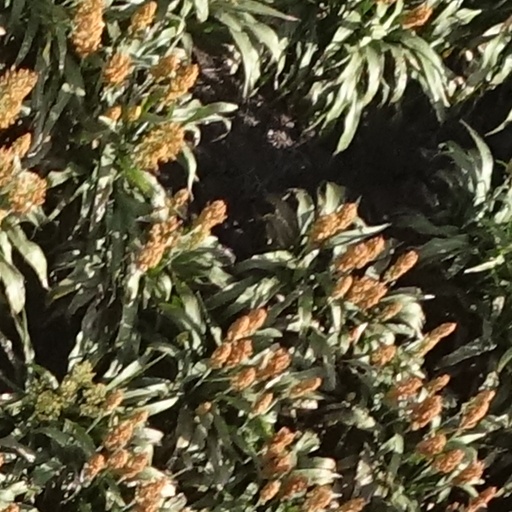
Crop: sorghum